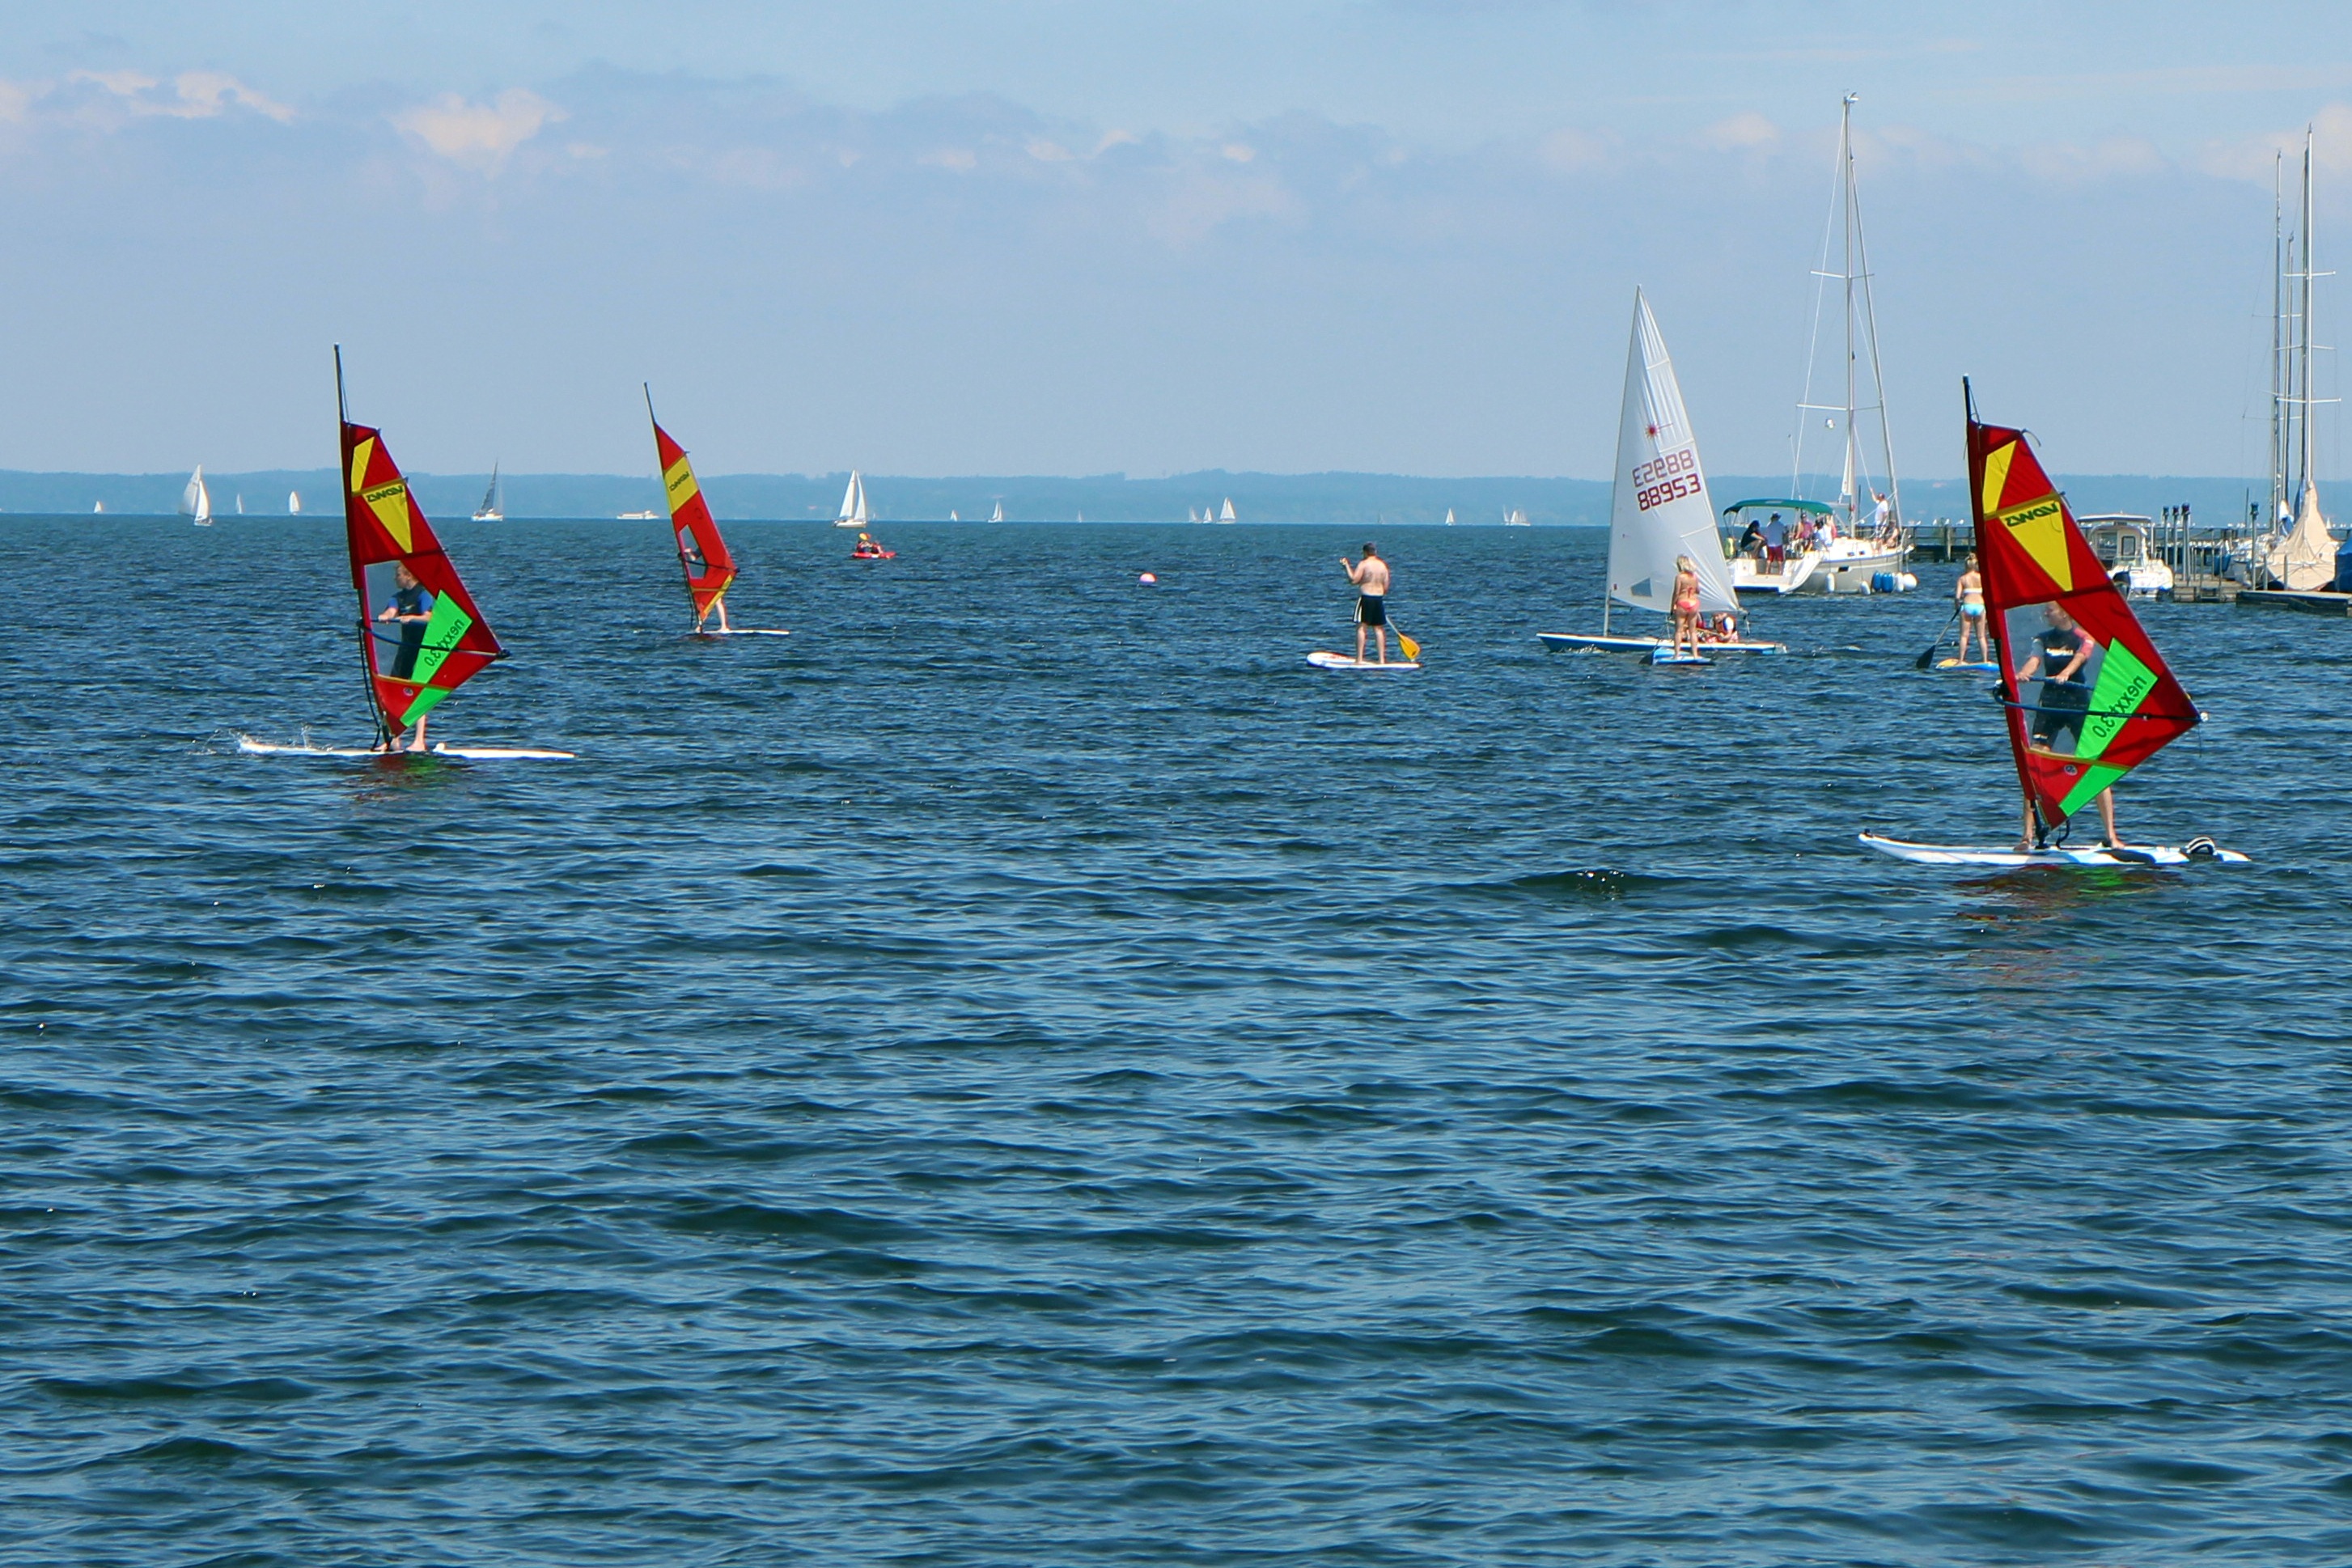
sea, water, sport, boat, wind, recreation, surf, surfing, vehicle, sailing, surfboard, leisure, sailboat, fun, sports, boating, windsurfing, sail, hobby, water sports, water sport, leisure activity, wind wave, boardsport, surfing equipment and supplies, surface water sports, dinghy sailing